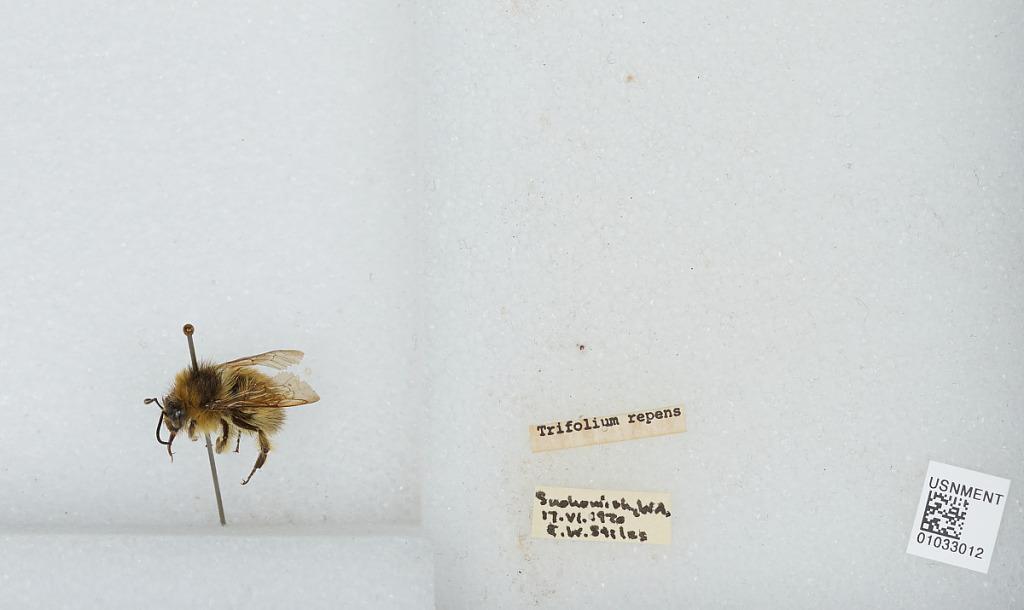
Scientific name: Bombus (Pyrobombus) sitkensis Nylander
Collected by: E. Stiles
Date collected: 1970-6-17
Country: United States
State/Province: Washington
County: Snohomish
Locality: Snohomish
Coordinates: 47.9192, -122.091